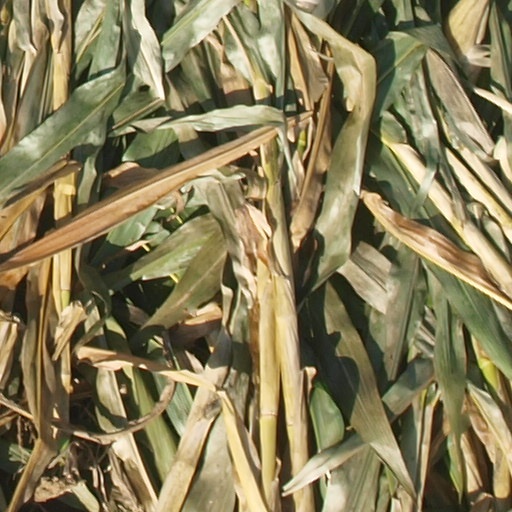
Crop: maize; corn